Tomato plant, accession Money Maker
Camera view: bottom (45 deg); turntable rotation: 270 degrees
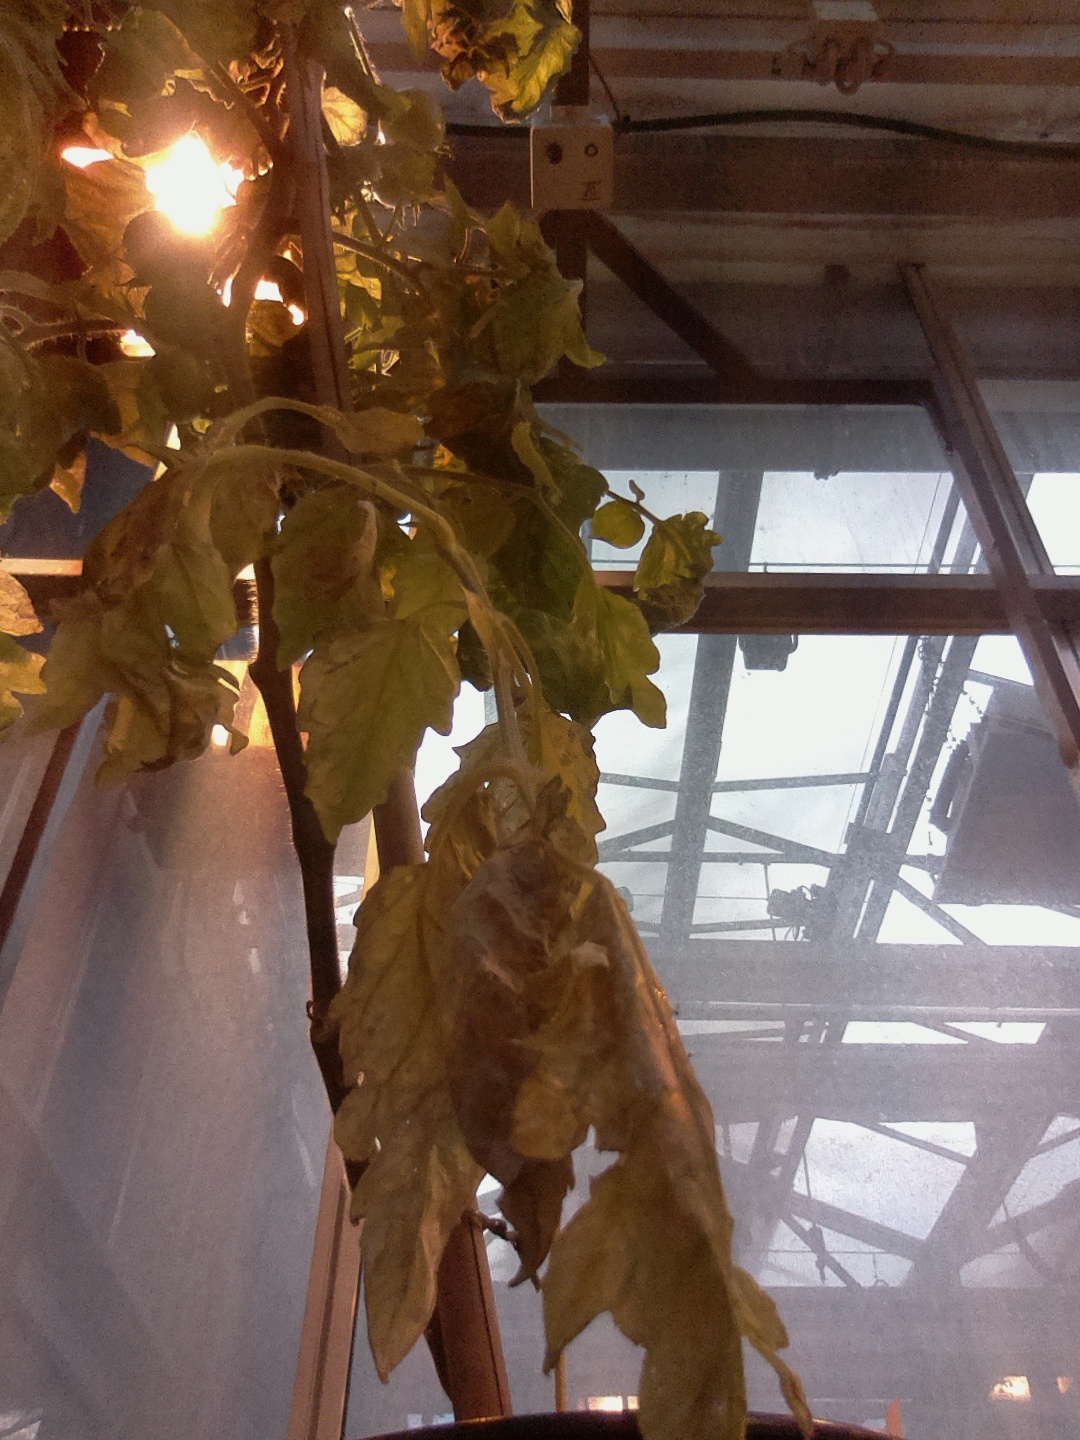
BBCH growth stage 77: 70%-80% of final fruit size